Queen of Sierra Leone

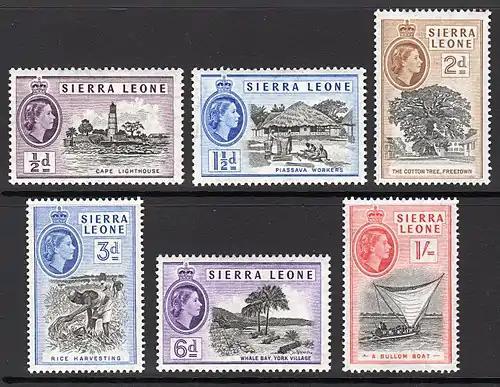
The Queen on Sierra Leonean stamps of 1956

Sierra Leone became an independent realm by the Sierra Leone Independence Act 1961, which transformed the British Crown Colony of Sierra Leone into an independent member of the Commonwealth of Nations. Queen Elizabeth II became the head of state and Queen of Sierra Leone, and was represented by the governor-general who resided at the State House.